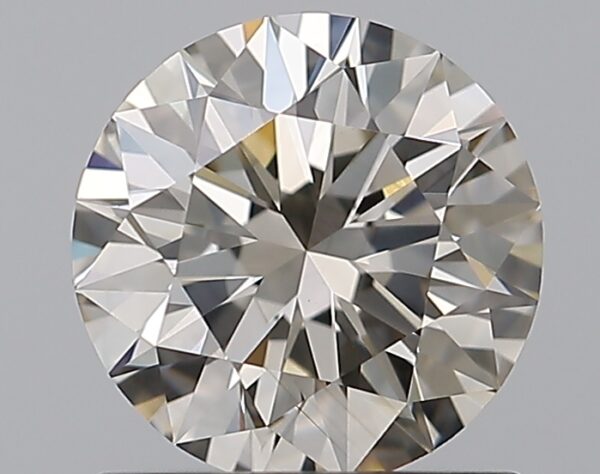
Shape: round
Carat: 1.06
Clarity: VVS2
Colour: K
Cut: EX
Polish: EX
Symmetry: EX
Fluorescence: N
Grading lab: GIA
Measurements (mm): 6.52 x 6.56 x 4.08